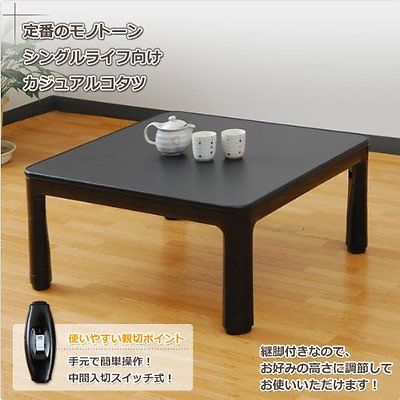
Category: table